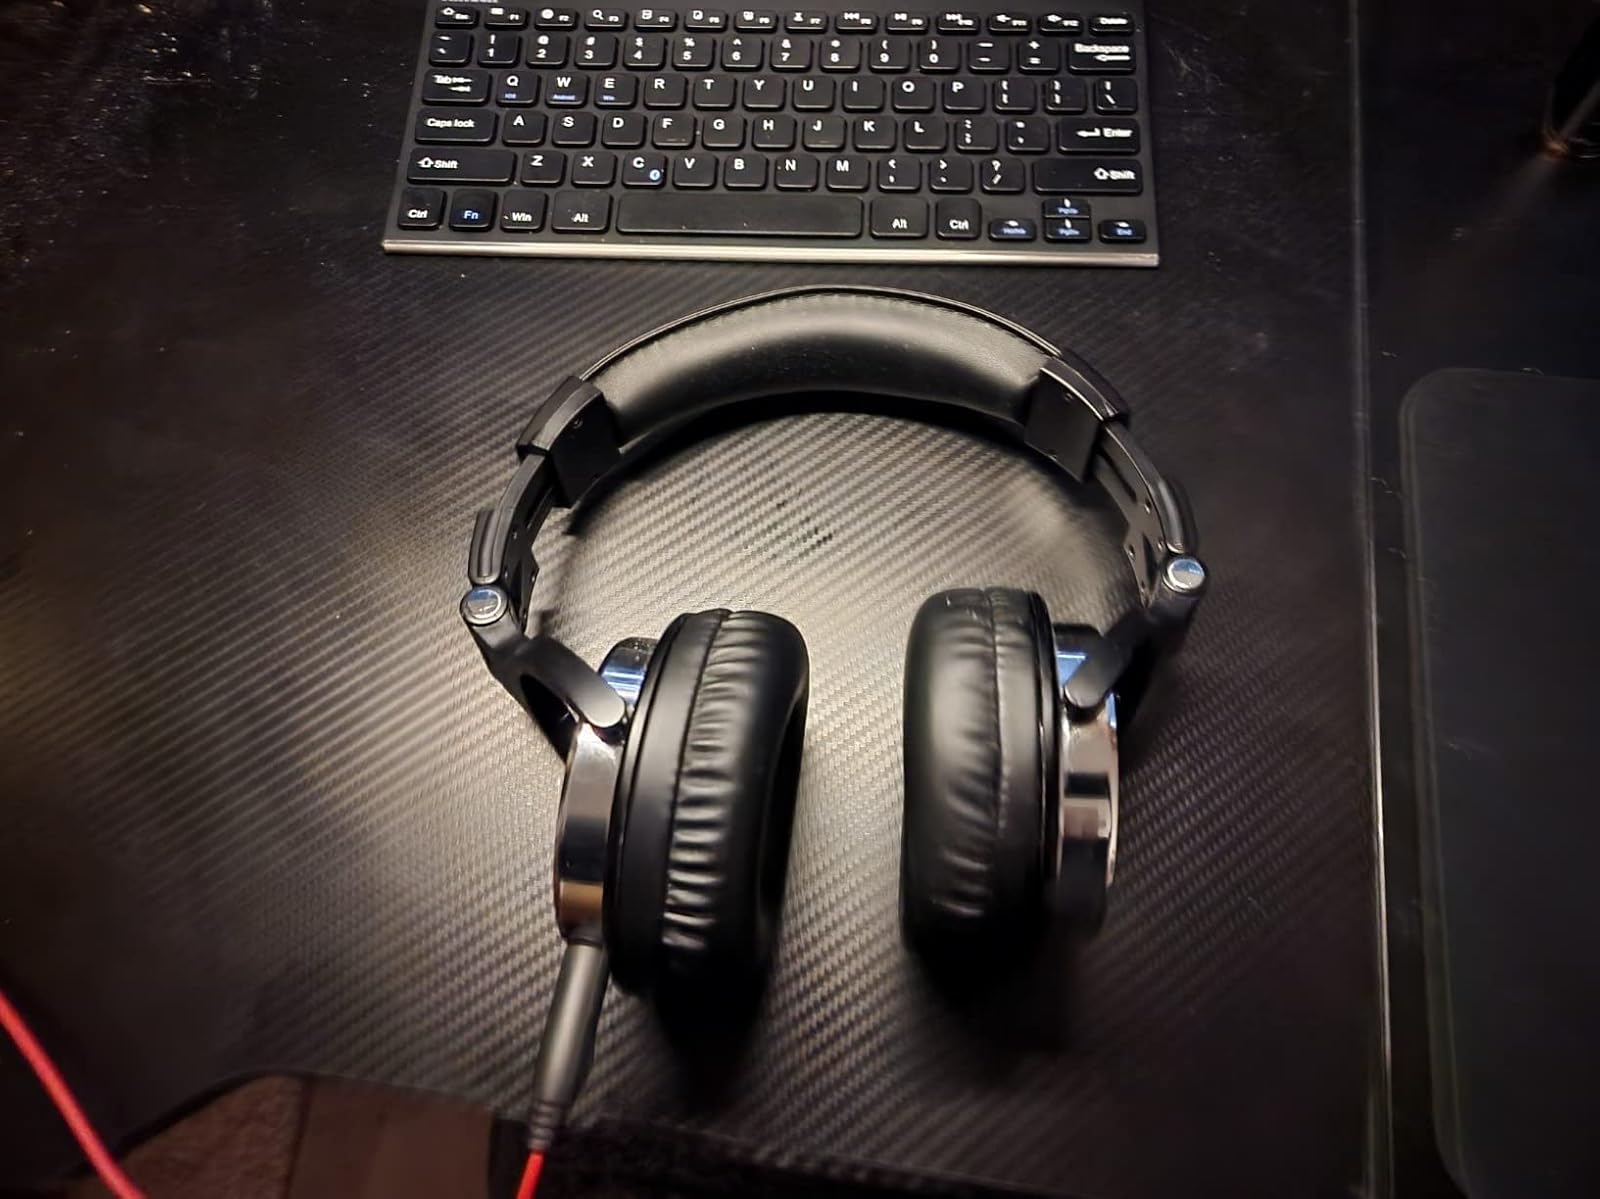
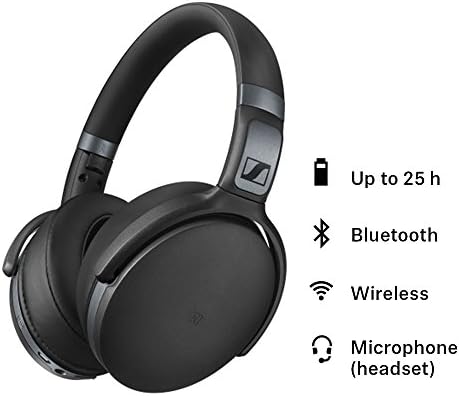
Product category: headphones
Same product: no